STS-134

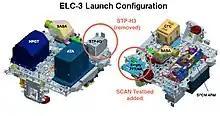
ELC-3 in its launch configuration

The ExPRESS Logistics Carrier 3 (ELC3) carried several Orbital Replacement Units (ORU) that were too large or too heavy for other spacecraft to carry to the ISS. These ORUs included a High Pressure Gas Tank (HPGT), an Ammonia Tank Assembly (ATA), the S band Antenna Sub-System Assembly #2 & 3 (SASA), a Special Purpose Dextrous Manipulator (SPDM) Arm with Orbital Replacement Unit change-out mechanism, a Space Test Program Houston 3 Department of Defense payload, and a spare ELC pallet controller avionics box.